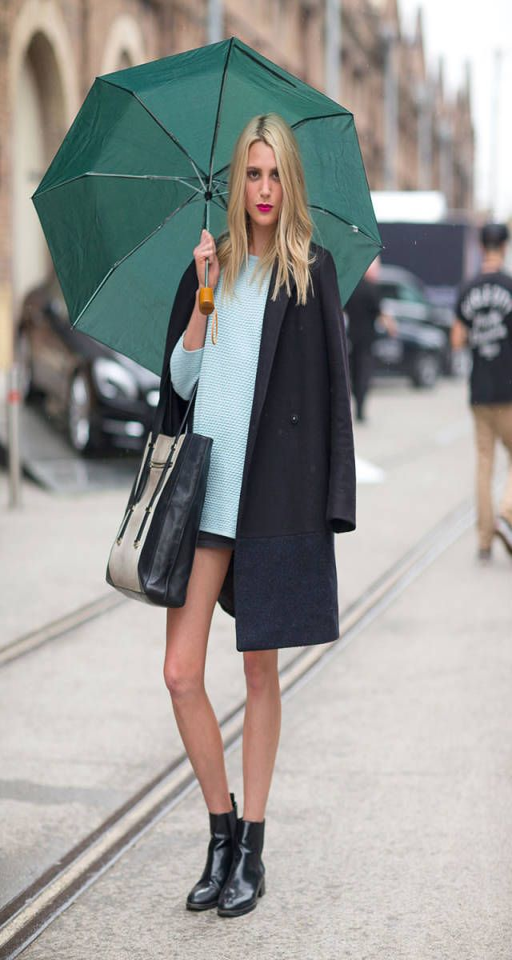
see the best snaps from spring .